Shui Lau Tin

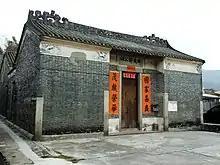
Tang Kwok Mou Ancestral Hall, No. 56 Shui Lau Tin in February 2011.

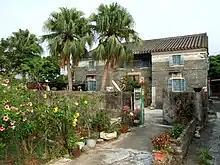
Old House, No. 57 Shui Lau Tin.

Shui Lau Tin is a village in Pat Heung, Yuen Long District, Hong Kong.